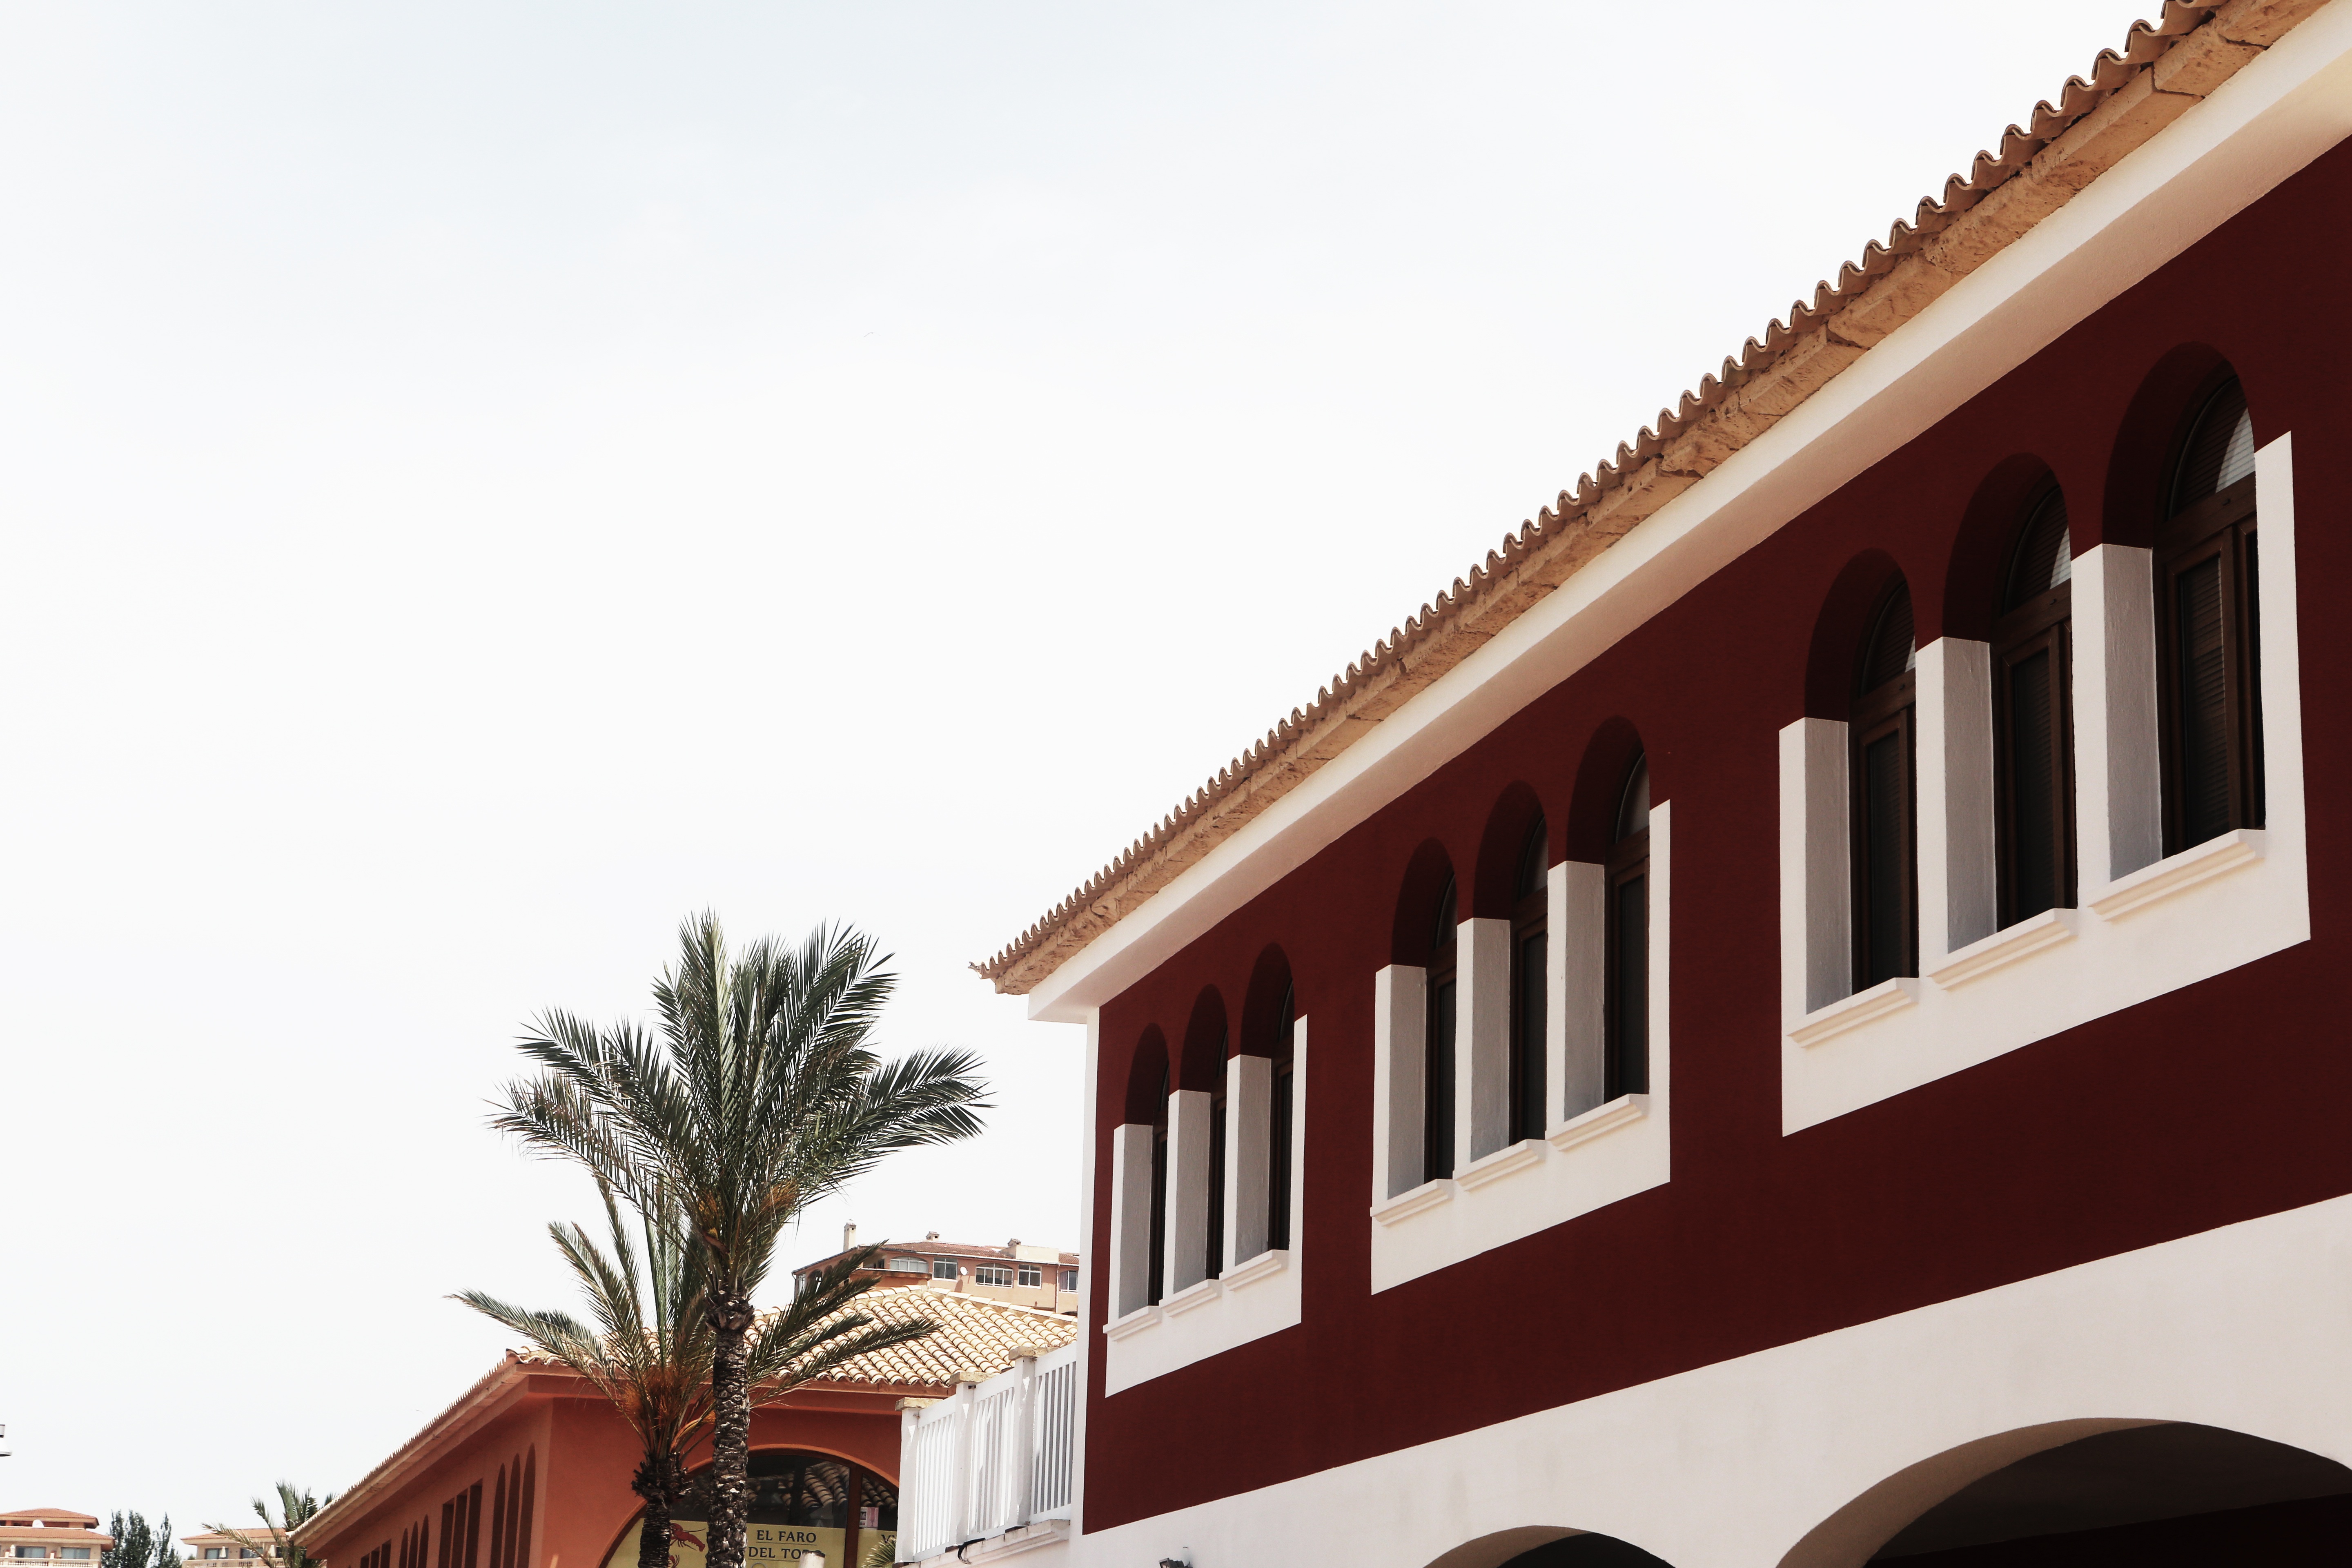
architecture, house, roof, rooftop, tropical, facade, place of worship, sky view, sunny, daylight, building skyline